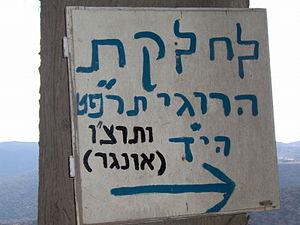
Israël - Safed - panneau dans le cimetière indiquant l'emplacement (חלקה) où les juifs tués en 1929 (תרפ״ט) sont enterrés. également des victimes (הרוגי) des nouvelles émeutes de 1936 (תרצ״ו)